Describe the emotion expressed in this image:  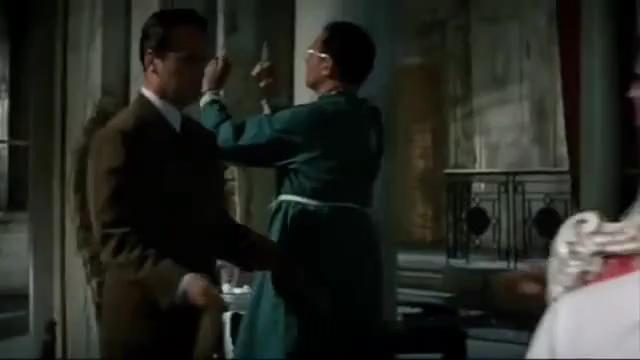
This person displays Pain, valence and arousal with low intensity.